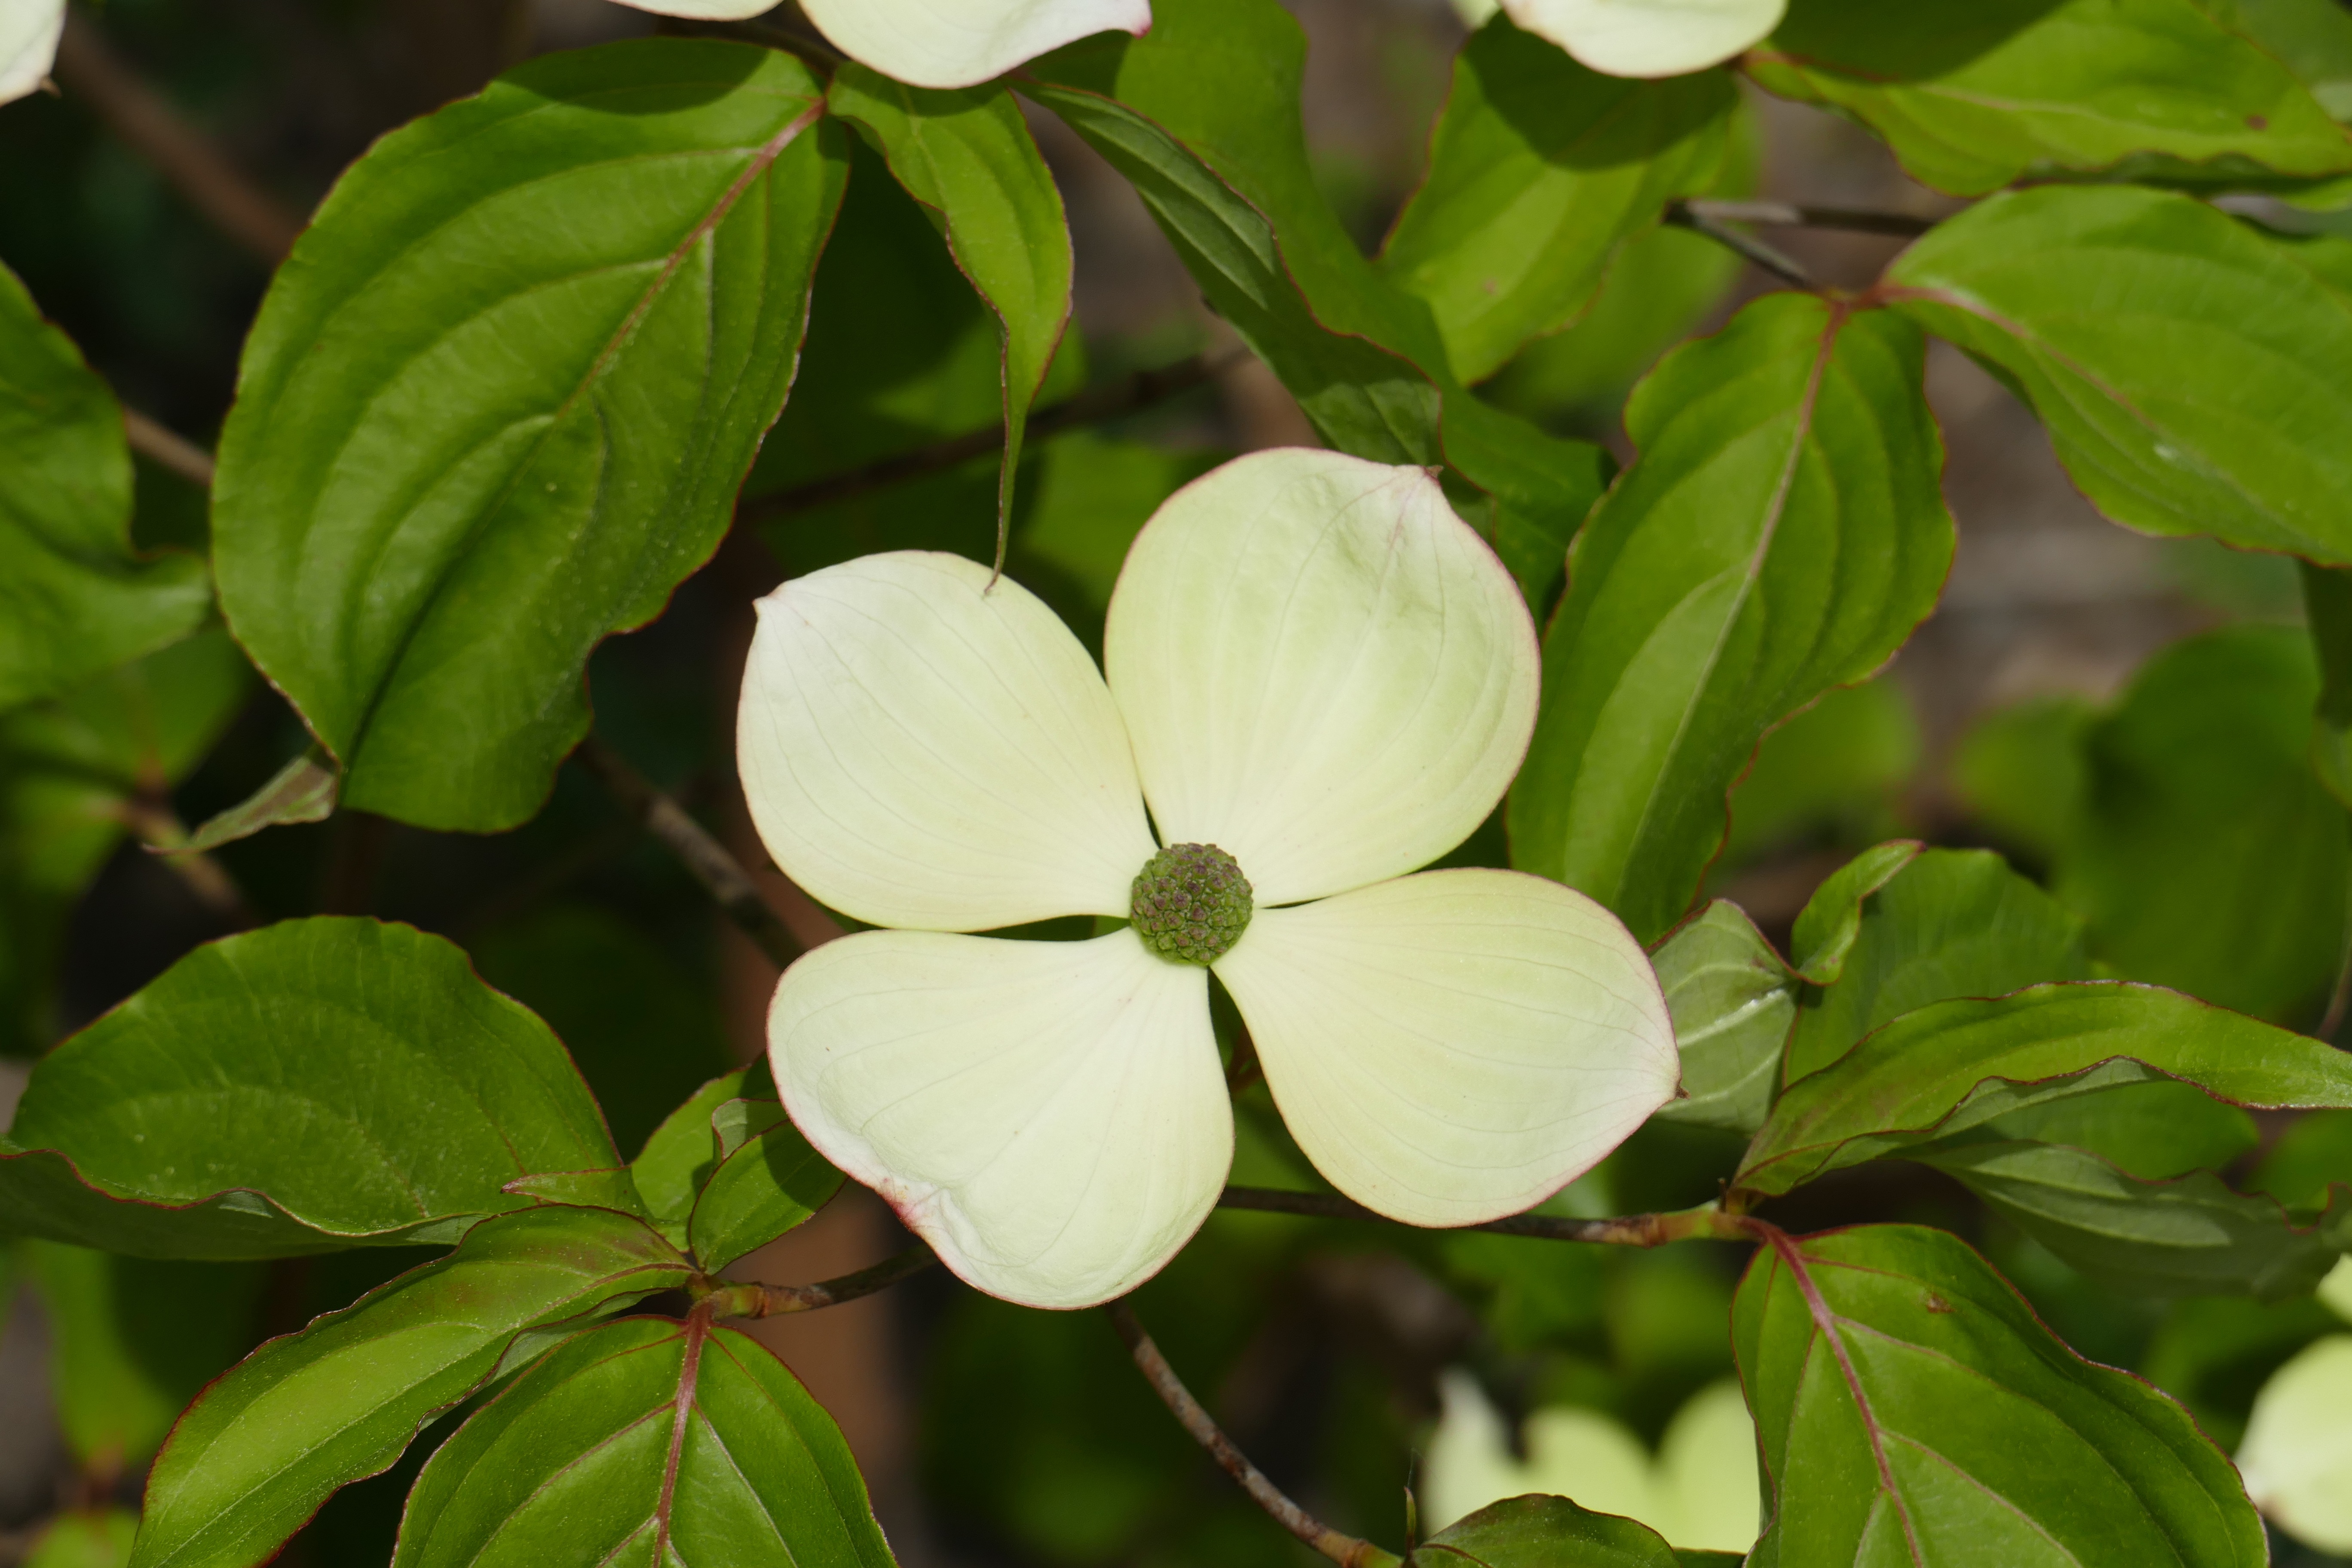
branch, blossom, plant, leaf, flower, bloom, spring, green, produce, botany, close, flora, wild flower, shrub, jasmine, flowering plant, land plant